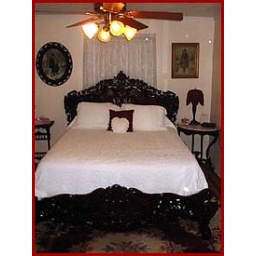
This is the queen bed in the front bedroom of The Guest House Private Cottage